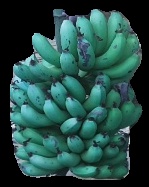
Variety: pachbale
Grade: grade3